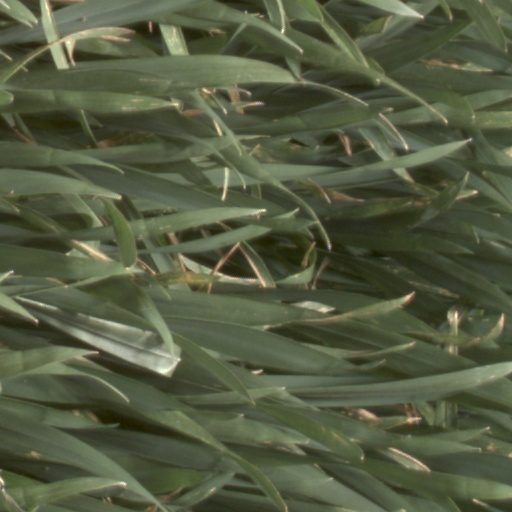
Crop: wheat